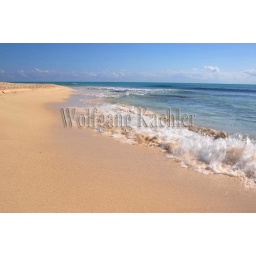
Mexico, near cancun, playa del carman, surf on white sand beach